Trajectory Inc.

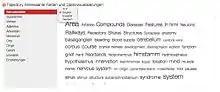
Trajectory NLP

These algorithms parse the text of the book and categorize data based on certain features like sentiment, parts of speech, genre, and keywords, and match it to the previously processed books in their database to generate suggestions. This content analysis contrasts current recommendation methods used by major companies like Amazon or Netflix that are powered by sales data and user reports. As the Natural Language Processing Engine parses more and more books in English, Chinese, Spanish, and German, the algorithms recommending capabilities improve transliterally.